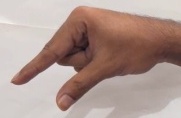
ASL sign: Q